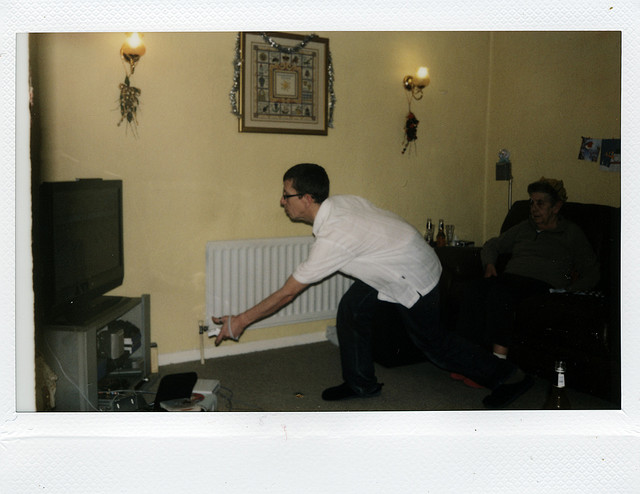
user: Given an image and a question. Answer the question in a short answer. Question: What kind of remote is the man using? Short Answer:
assistant: wii remote